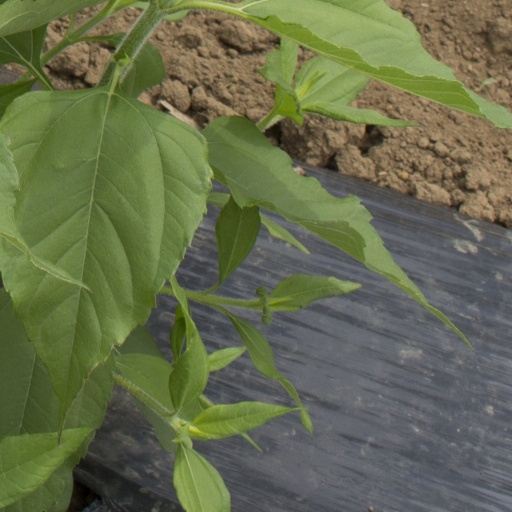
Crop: Jerusalem artichoke